Campo de San Juan

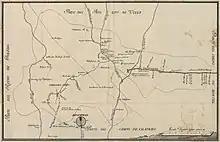
Map of the lands belonging to the priory published in 1769.

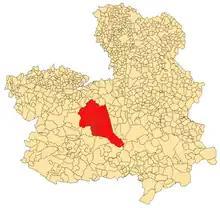
The extension of the Campo de San Juan relative to the current region of Castilla–La Mancha.

The Campo de San Juan was the seigneurial lordship of the Order of St. John in the lands of La Mancha. It was the most important possession of the Grand Priory of the langue of Castile and León. It spanned across territory of the current Spanish provinces of Toledo and Ciudad Real. The most important urban centres were Consuegra and Alcázar de San Juan.